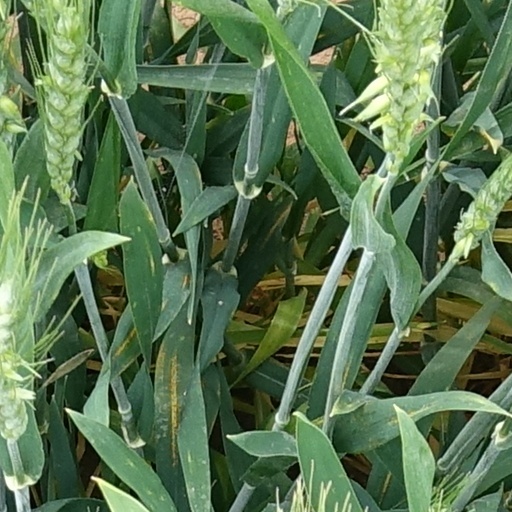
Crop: wheat